Play! A Video Game Symphony

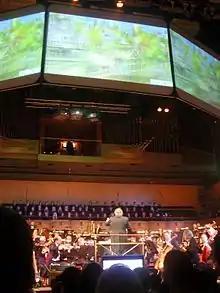
""Play! A video game symphony V"": Anno 1701 soundtrack (2 June 2007)

PLAY! A Video Game Symphony was a concert series that featured music from video games performed by a live orchestra. The concerts from 2006 to 2010 were conducted by Arnie Roth. From 2010, Andy Brick took the position of principal conductor and music director. Play! was replaced by the concert series.